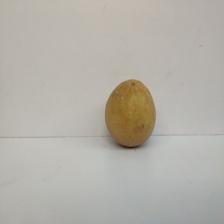
Size: Large